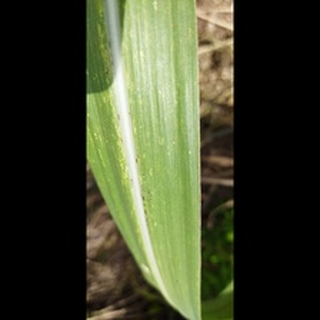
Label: sugarcane_rust